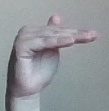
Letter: khaa